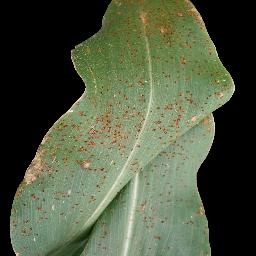
Label: Corn___Common_rust